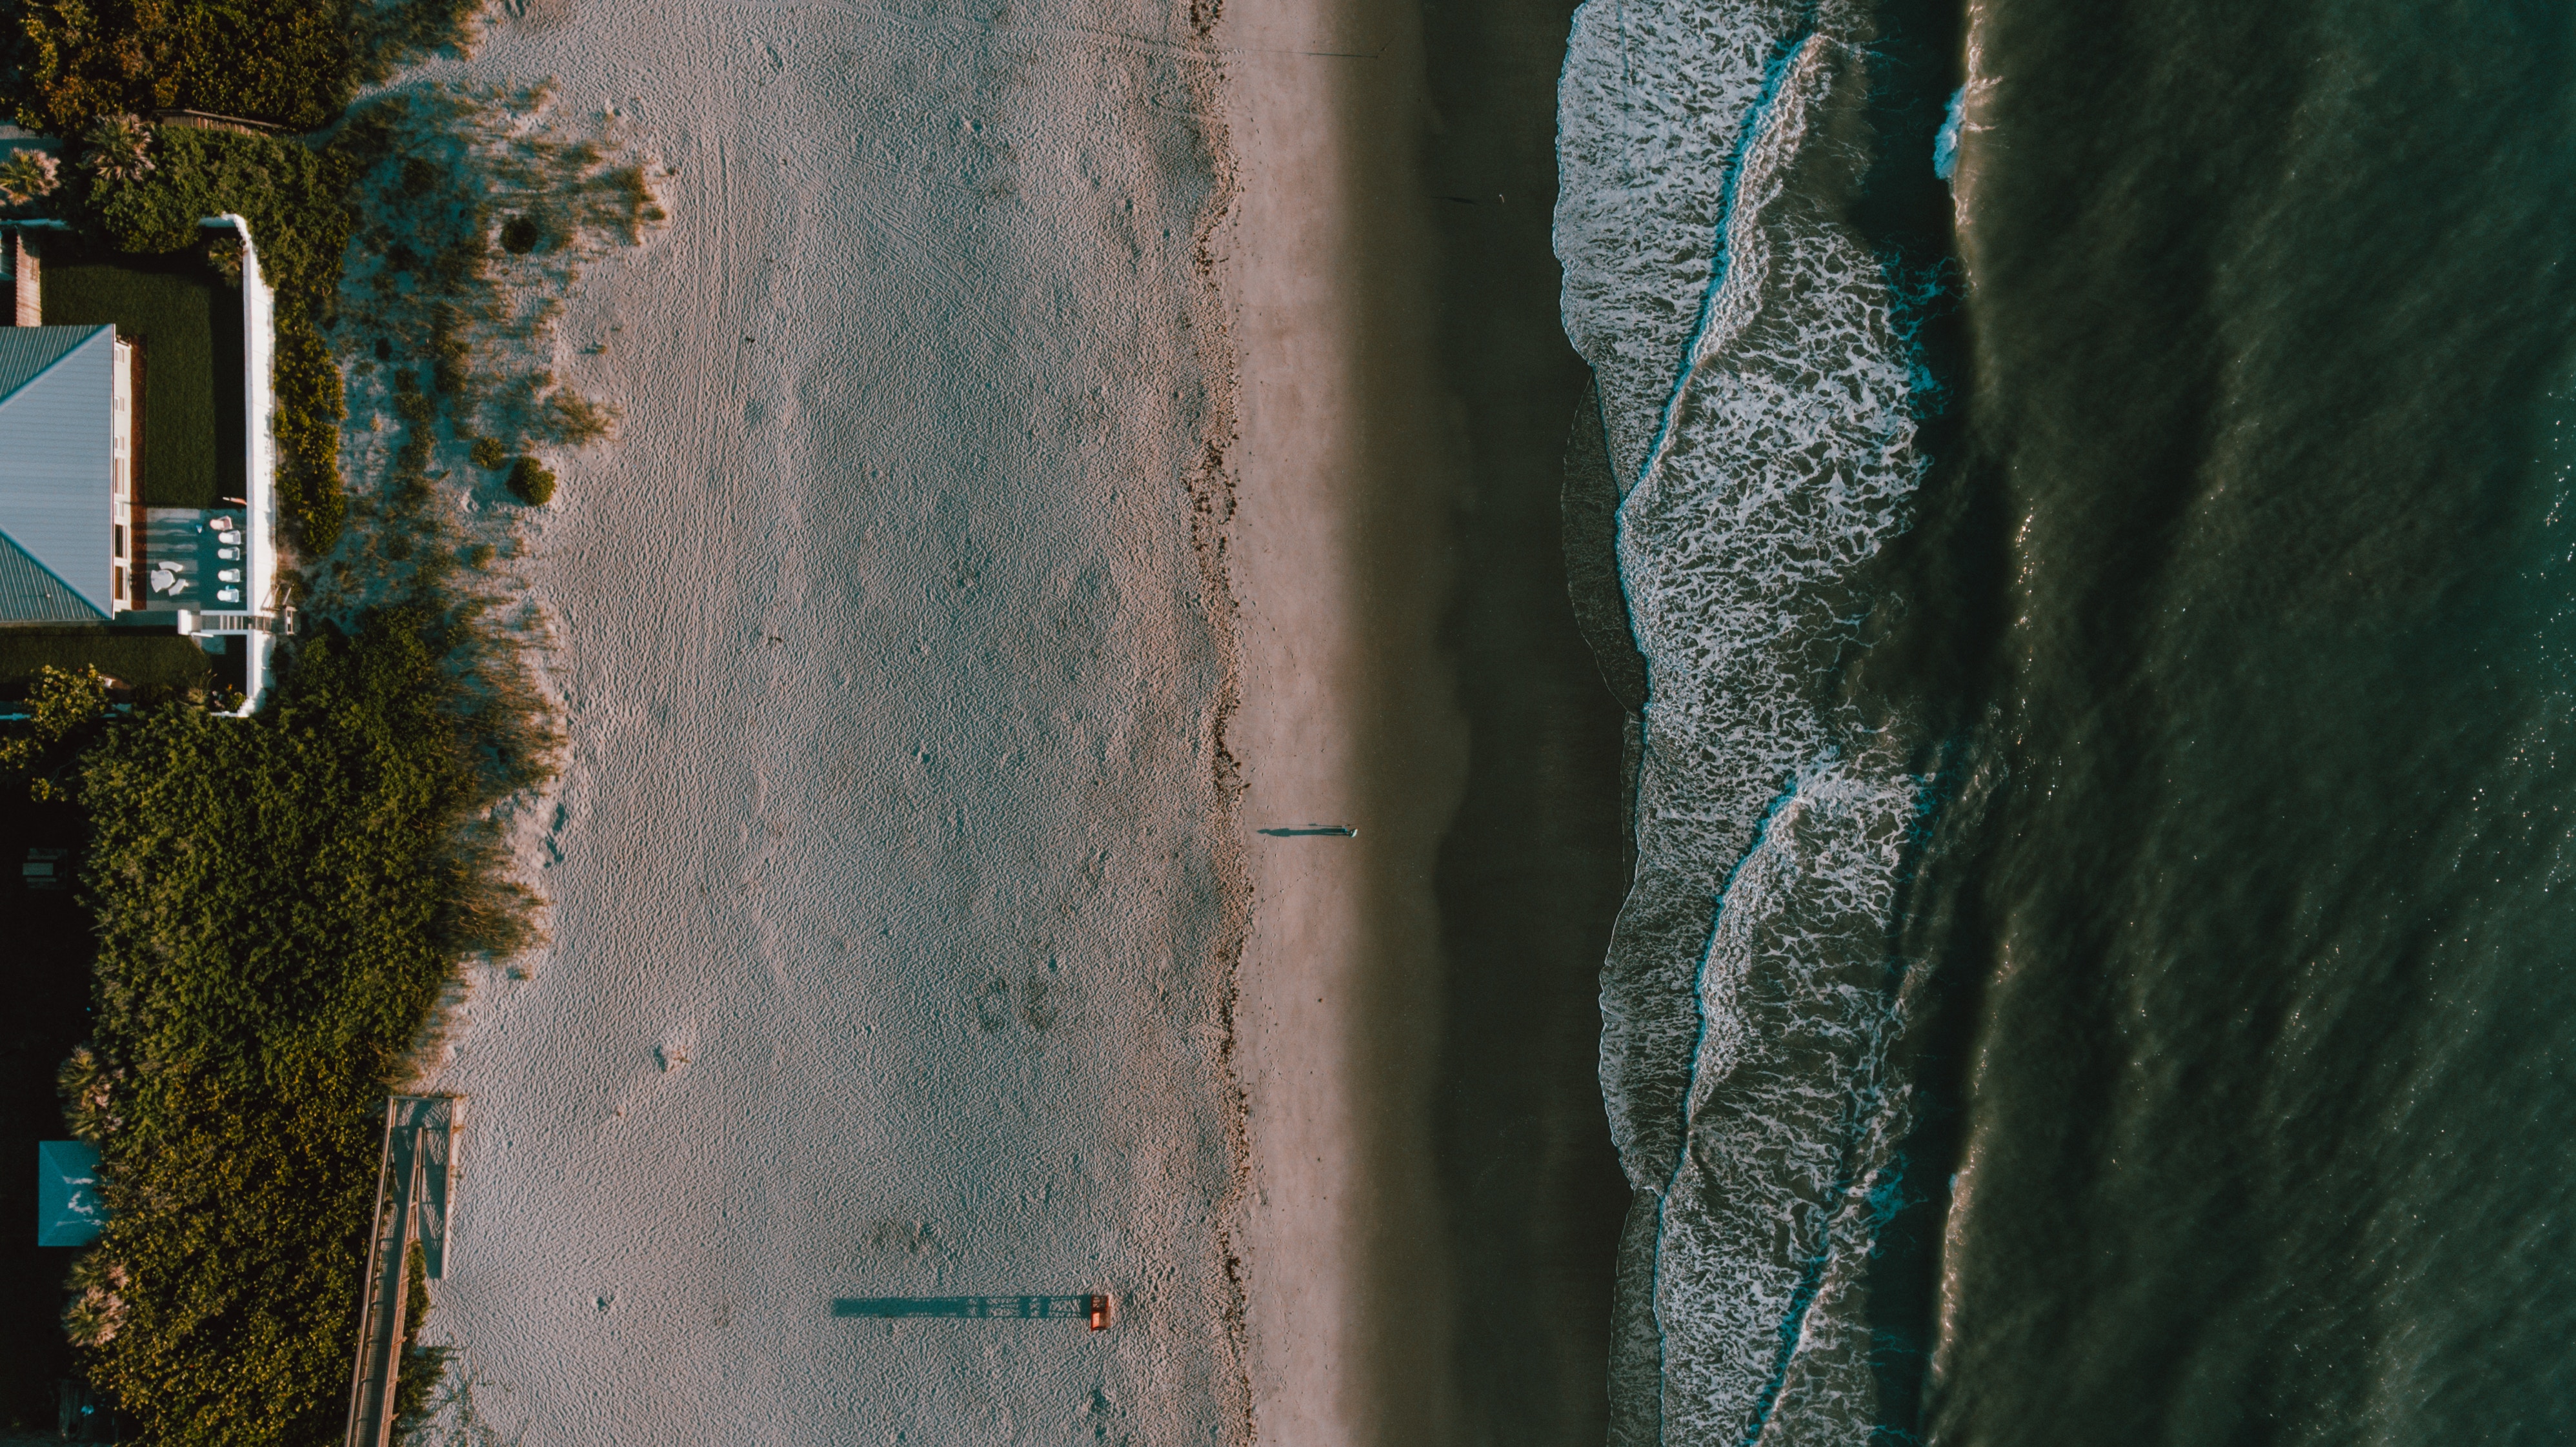
tree, water, grass, plant, sky, wood, green